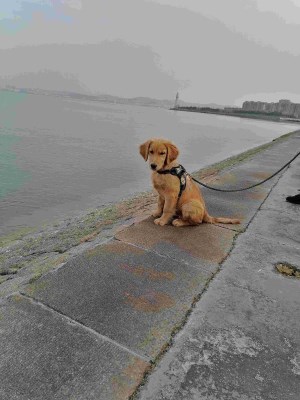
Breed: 5355-n000126-golden_retriever